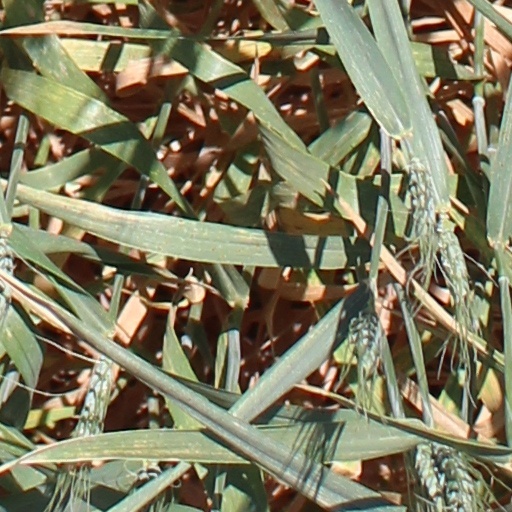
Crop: wheat